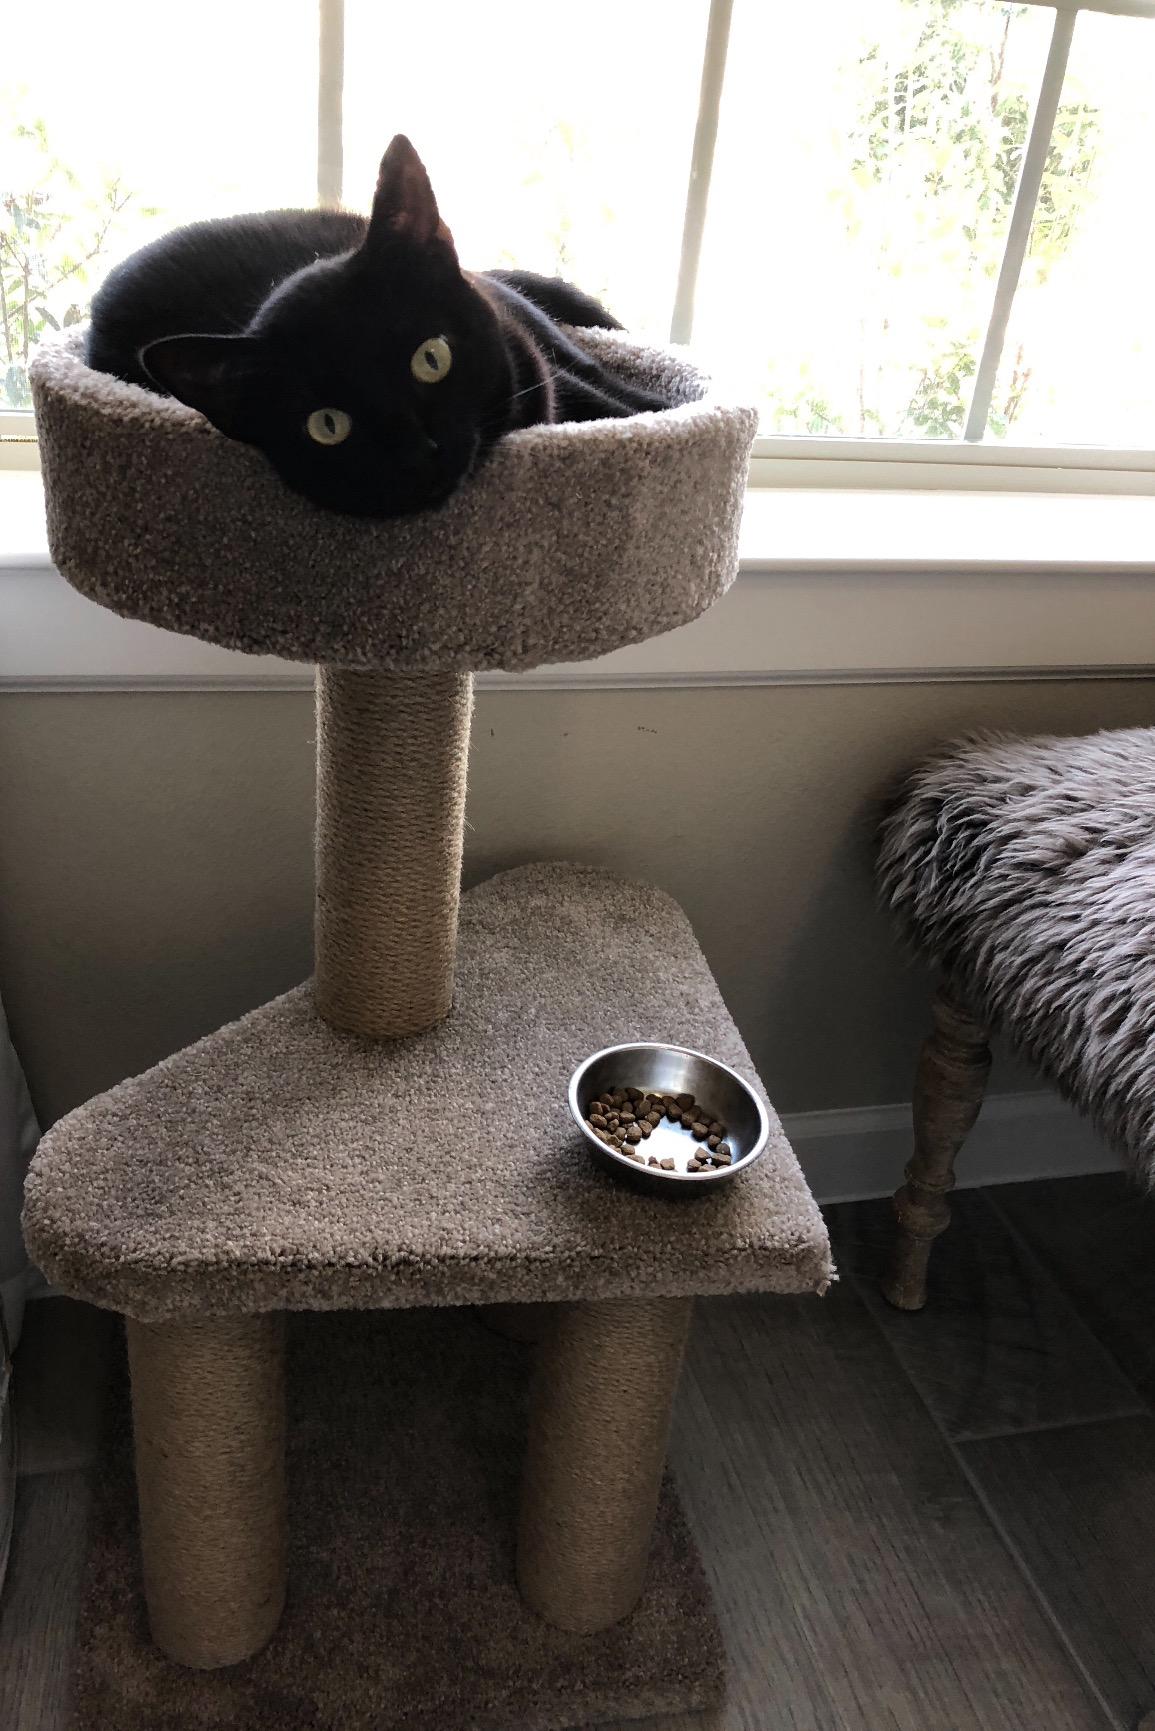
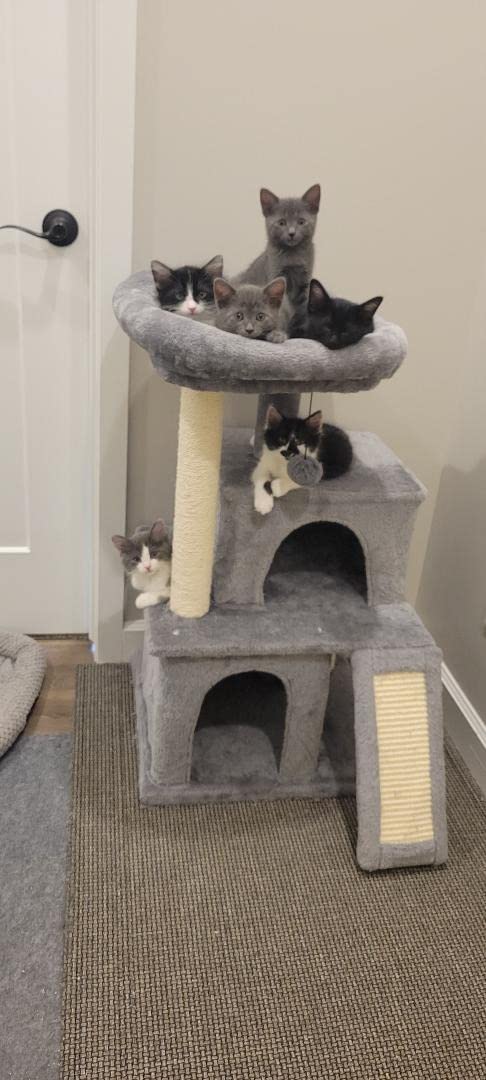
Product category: items_cat tree
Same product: no